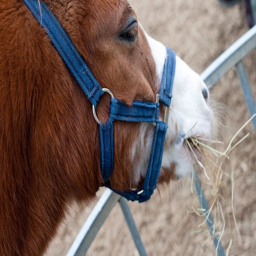
A pony munches on some hay in his pen.
A horse feeding on hay from the hay bail.
The head of a pony or burro munches on a bundle of straw.
A pony grazing on hay overlooking a yard.
A brown and white horse wearning a harness eating some hay